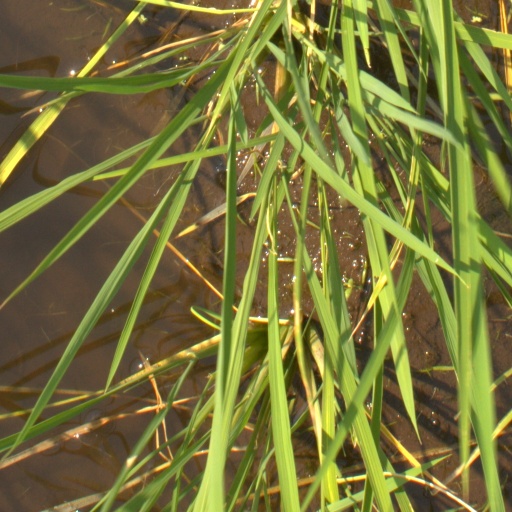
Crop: rice